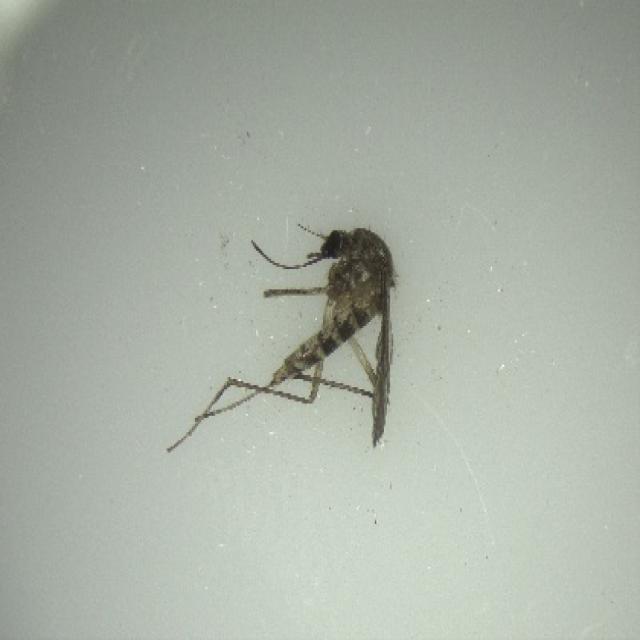
Species: aedes_vexans